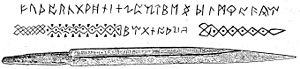
Runealfabet
Themsensværdet fundet i Themsen med angelsaksiske runer (ca. 9. årh.)
Runealfabetet er et skriftsystem, der opstod i 2. århundrede e.Kr., og som hovedsageligt blev brugt i germansk og nordisk kultur. Som skrifttradition var runerne udviklet uafhængigt af den latinske.